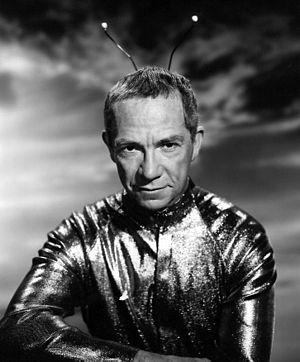
Mon Martien favori est une série télévisée américaine en 107 épisodes de 25 minutes dont 75 en noir et blanc, créée par John L. Greene et diffusée entre le 29 septembre 1963 et le 4 septembre 1966 sur le réseau CBS.
Herman Raymond Walston, dit Ray Walston, né le 2 décembre 1914 à La Nouvelle-Orléans en Louisiane et mort le 1ᵉʳ janvier 2001 à Beverly Hills en Californie, est un acteur américain.